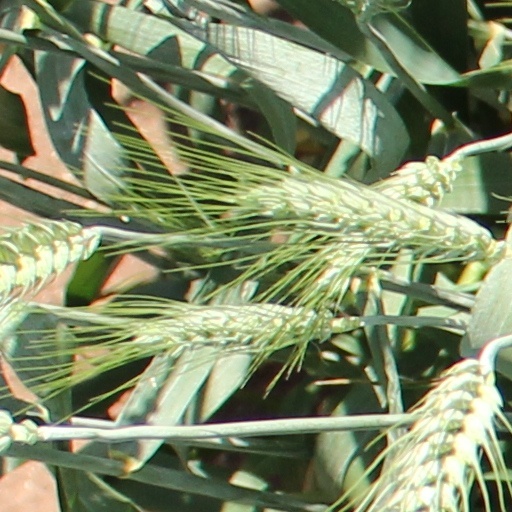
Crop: wheat